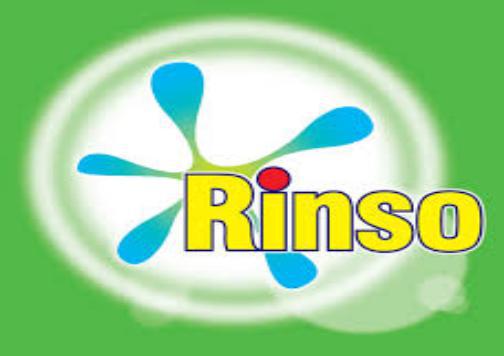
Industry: Necessities